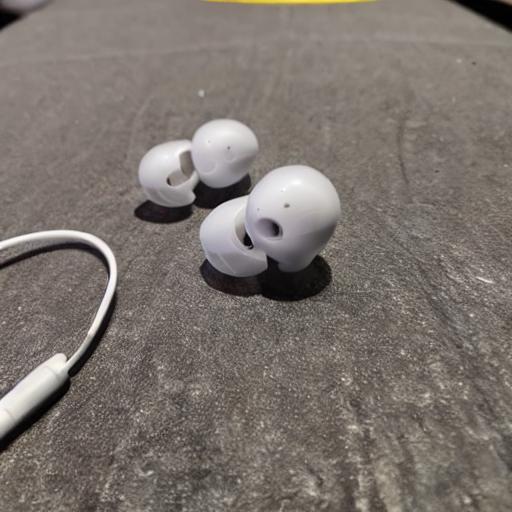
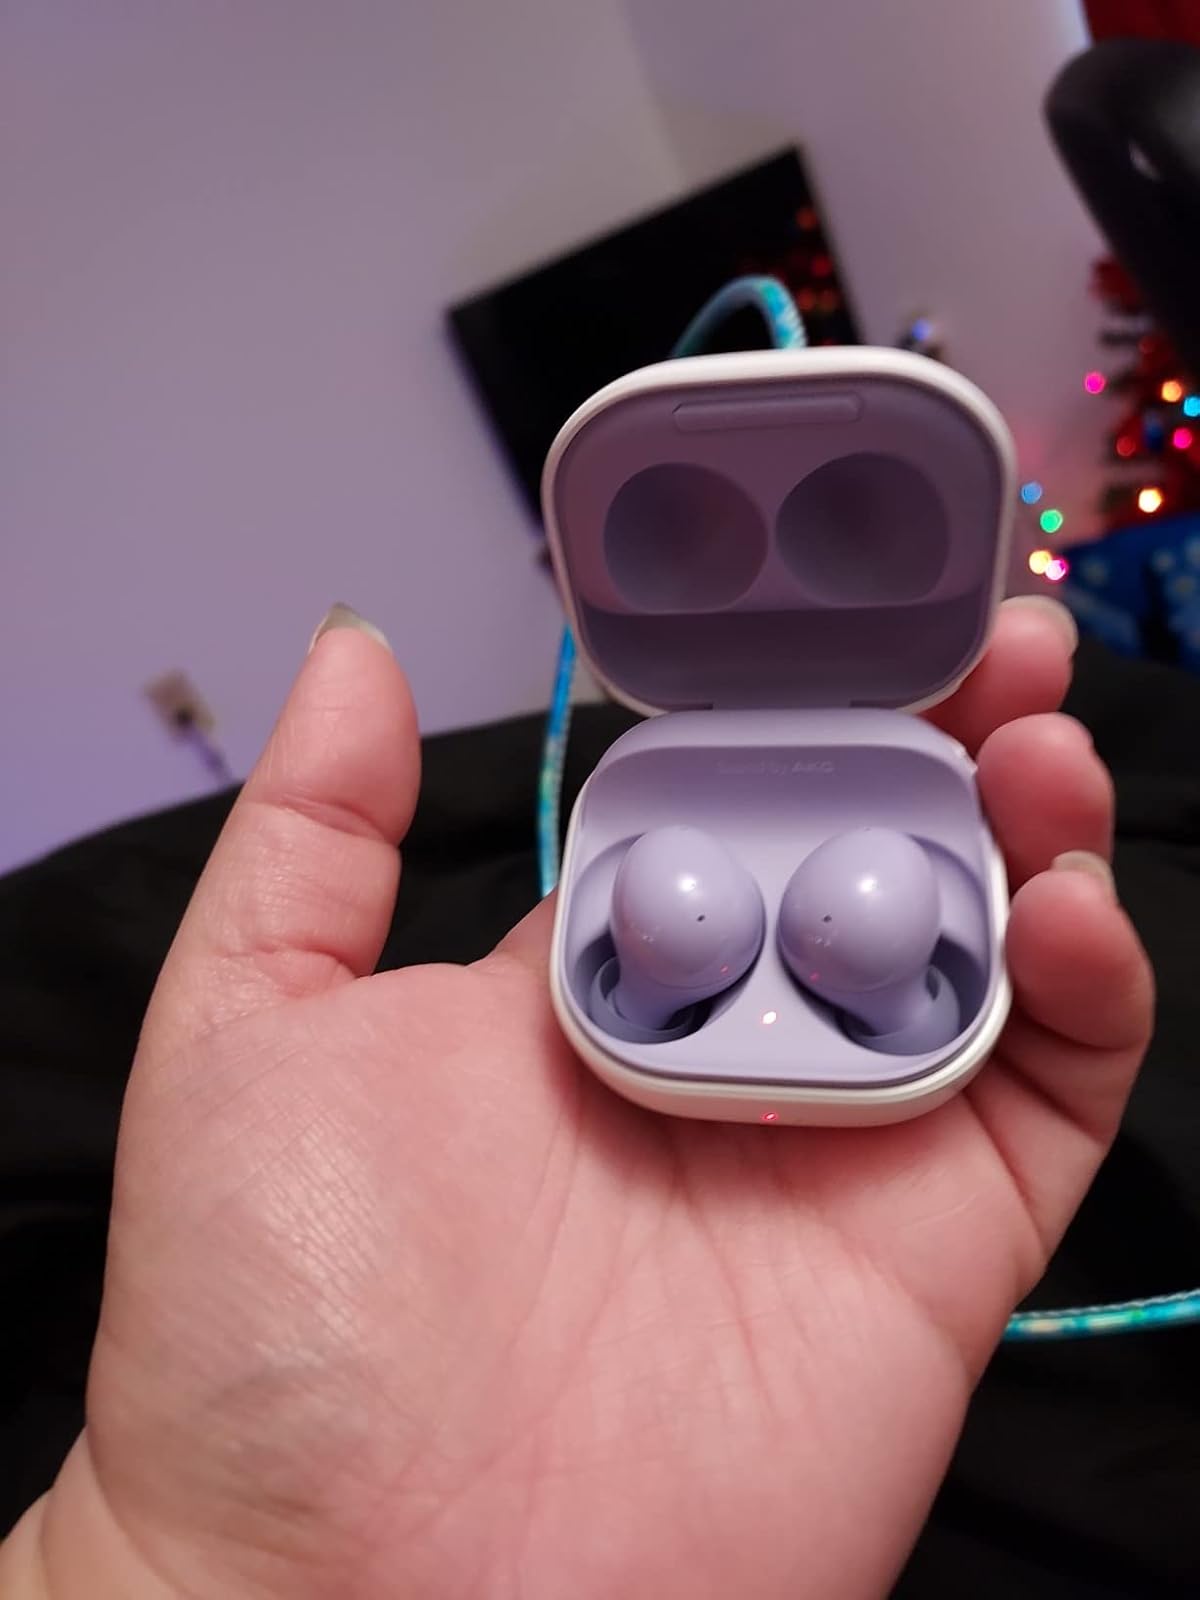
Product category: earbuds
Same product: no